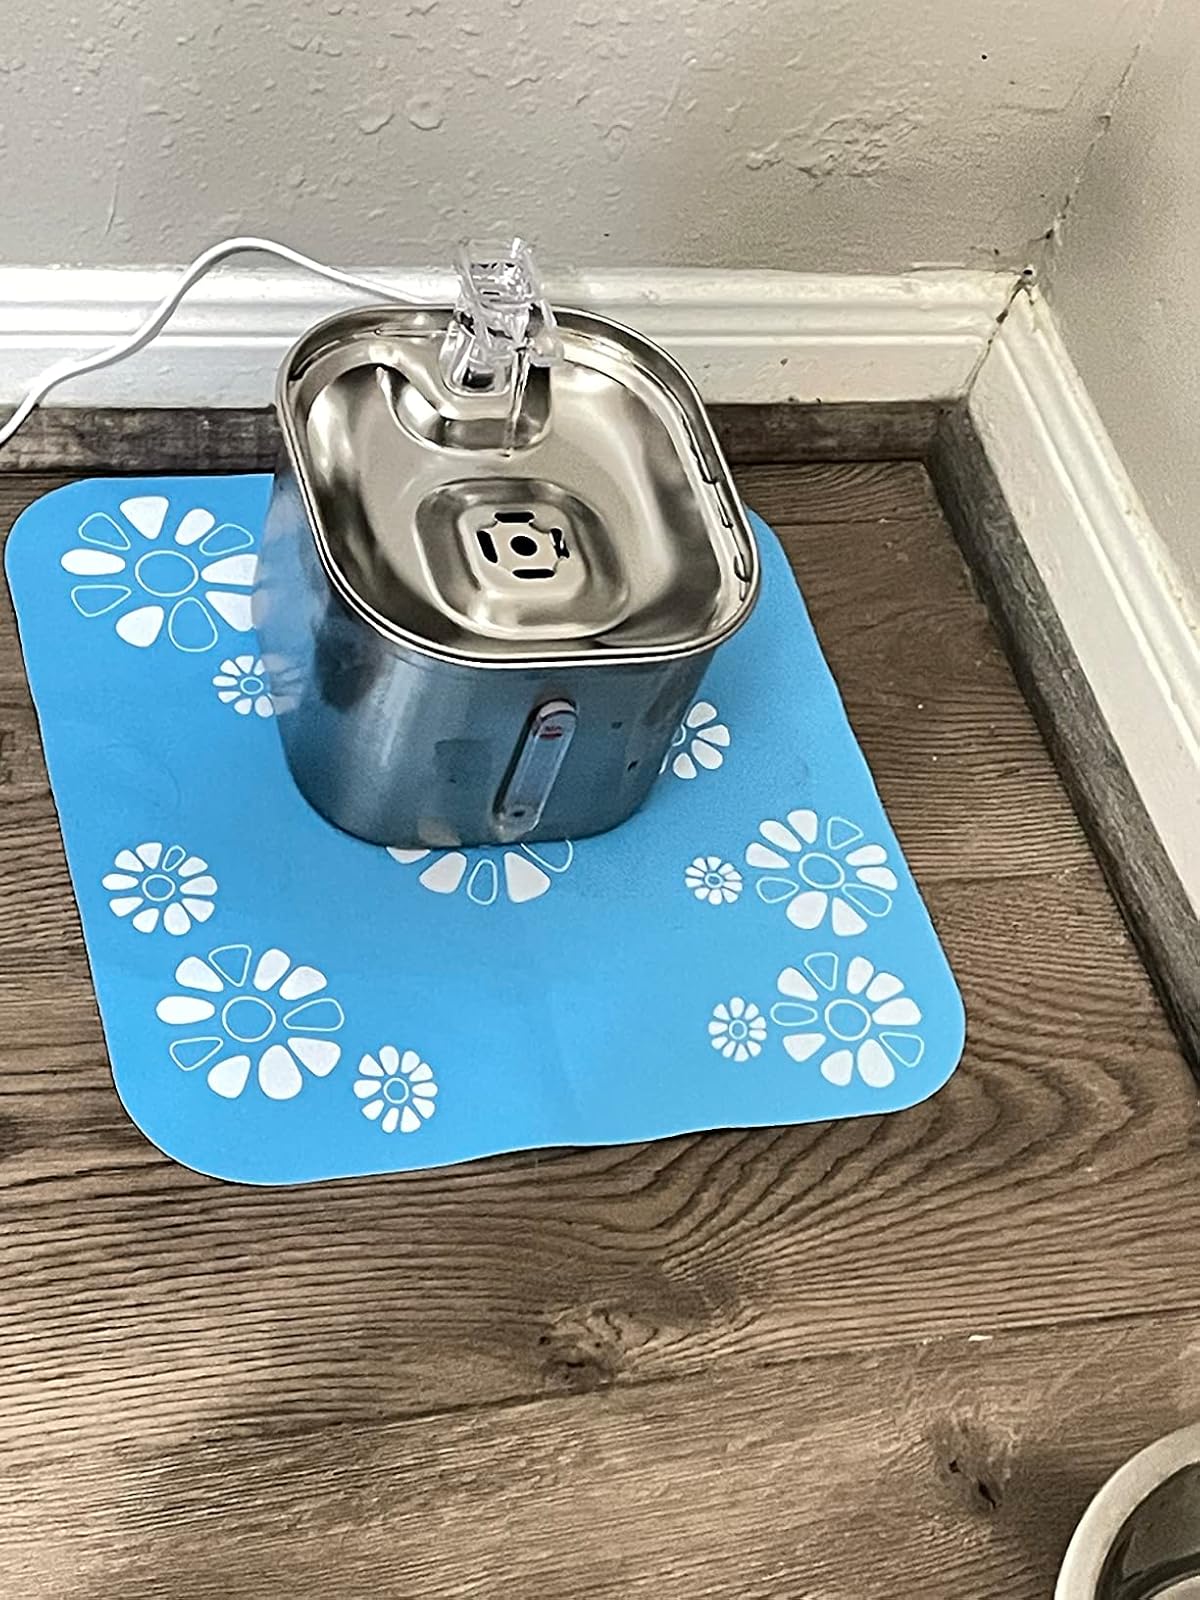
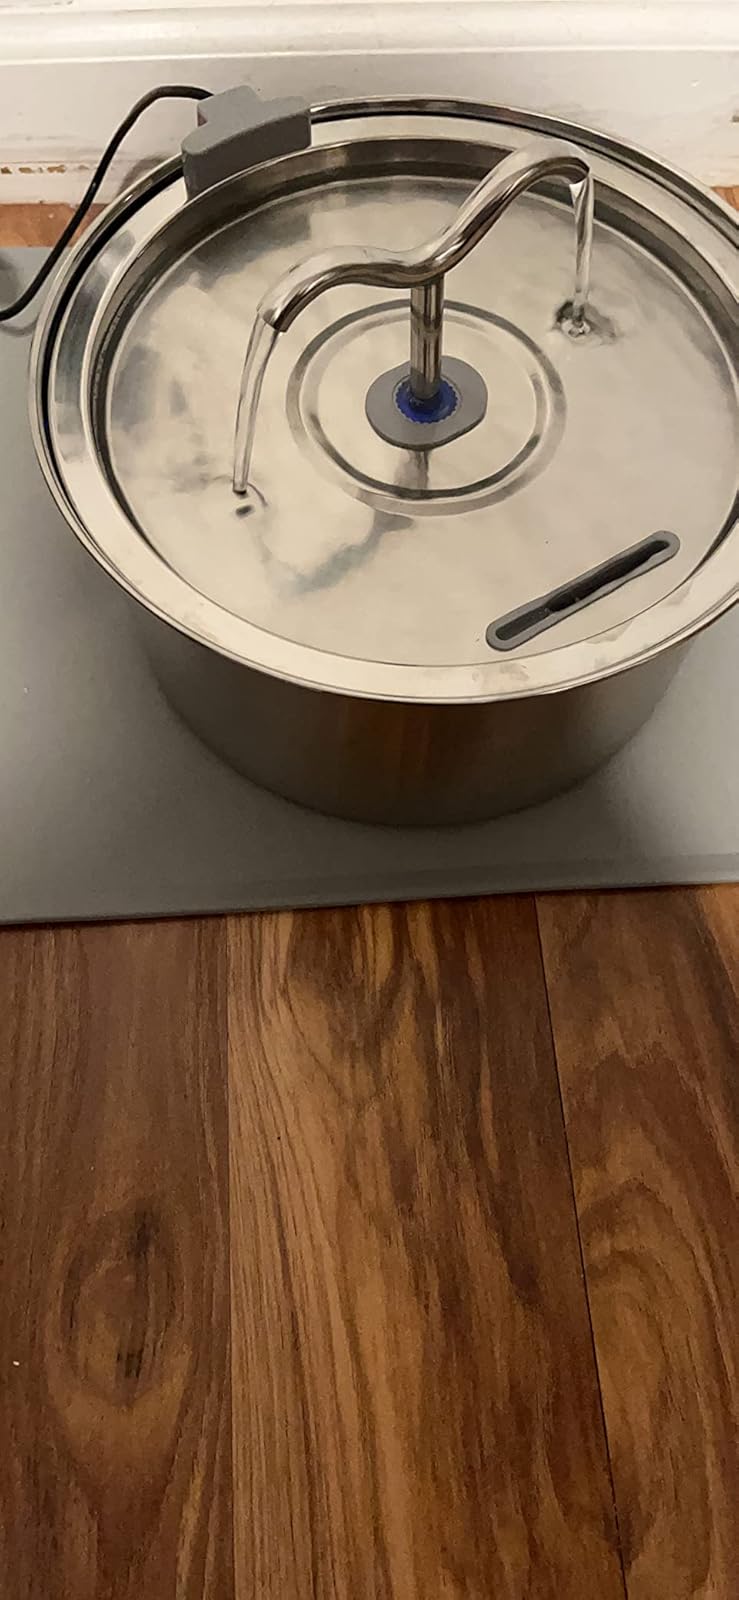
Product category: items_bowl
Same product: no